Hidden Figures

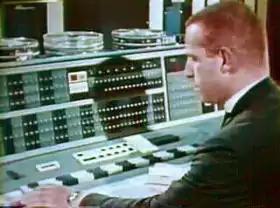
Actual IBM 7090 console

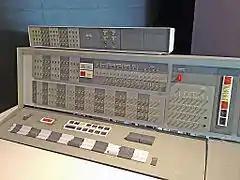
IBM 7094 operator's console shown in the movie, with additional index register displays in a distinctive extra box on top. Note "Multiple Tag Mode" light in the top center.

The movie refers to an IBM 7090 (first released in 1959), but the console shown is for an IBM 7094 (released in 1962).